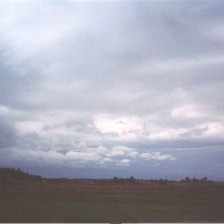
Cloud type: Stratus